Ryan Rickelton

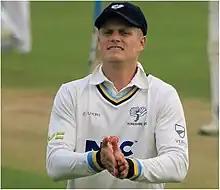
Rickelton playing for Yorkshire in 2023

Ryan David Rickelton (born 11 July 1996) is a South African international cricketer. He made his international debut for the South Africa cricket team on 31 March 2022. A left handed wicket-keeper batter, Rickelton represents Gauteng, and MI Cape Town at the domestic level. Rickelton was a member of the South African team which won the 2025 ICC World Test Championship final, the second ICC title the country has won till date.